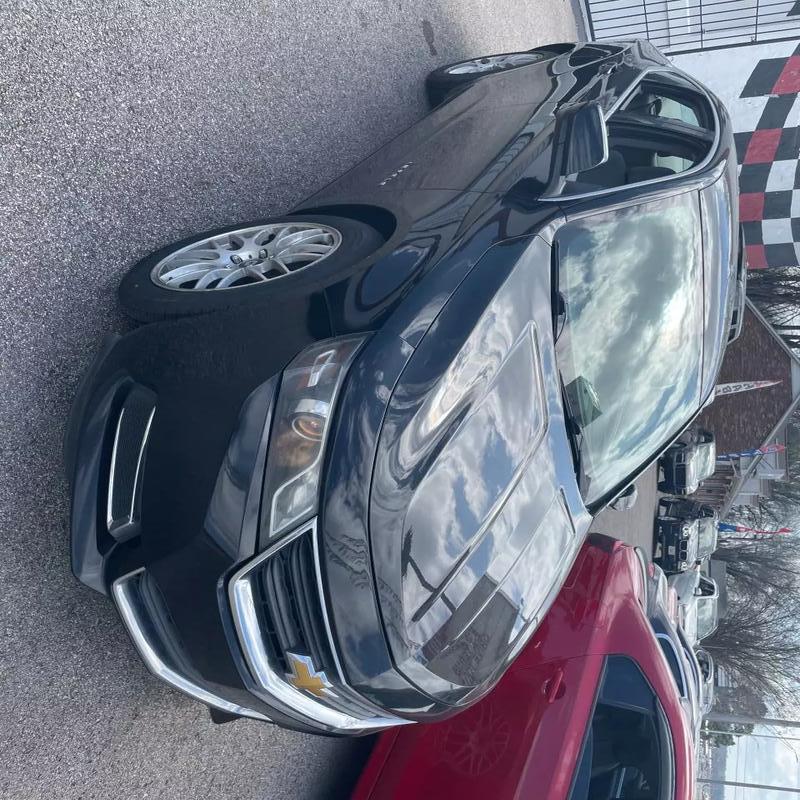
Aucun dommage détecté.
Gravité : aucun